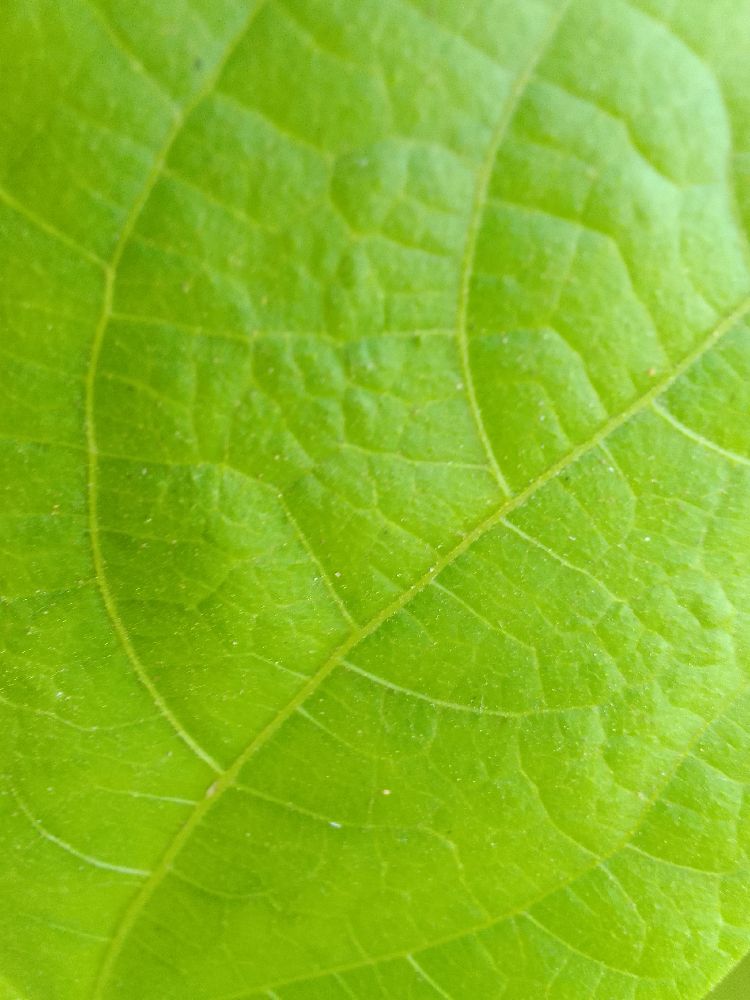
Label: healthy